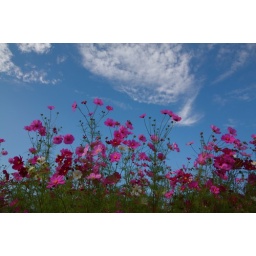
Autumn flowers in a field near Aki-Kokubunji, Higashi-Hiroshima.